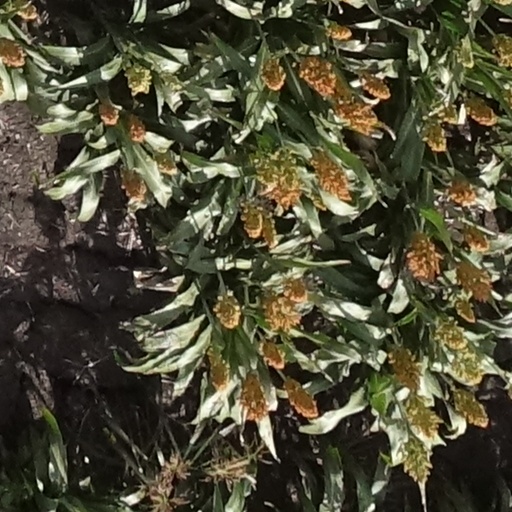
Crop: sorghum